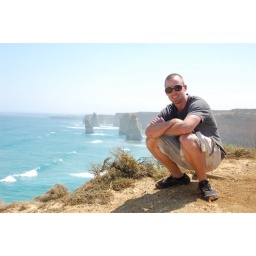
Tyler Likkel (our box office manager's brother) in Australia.